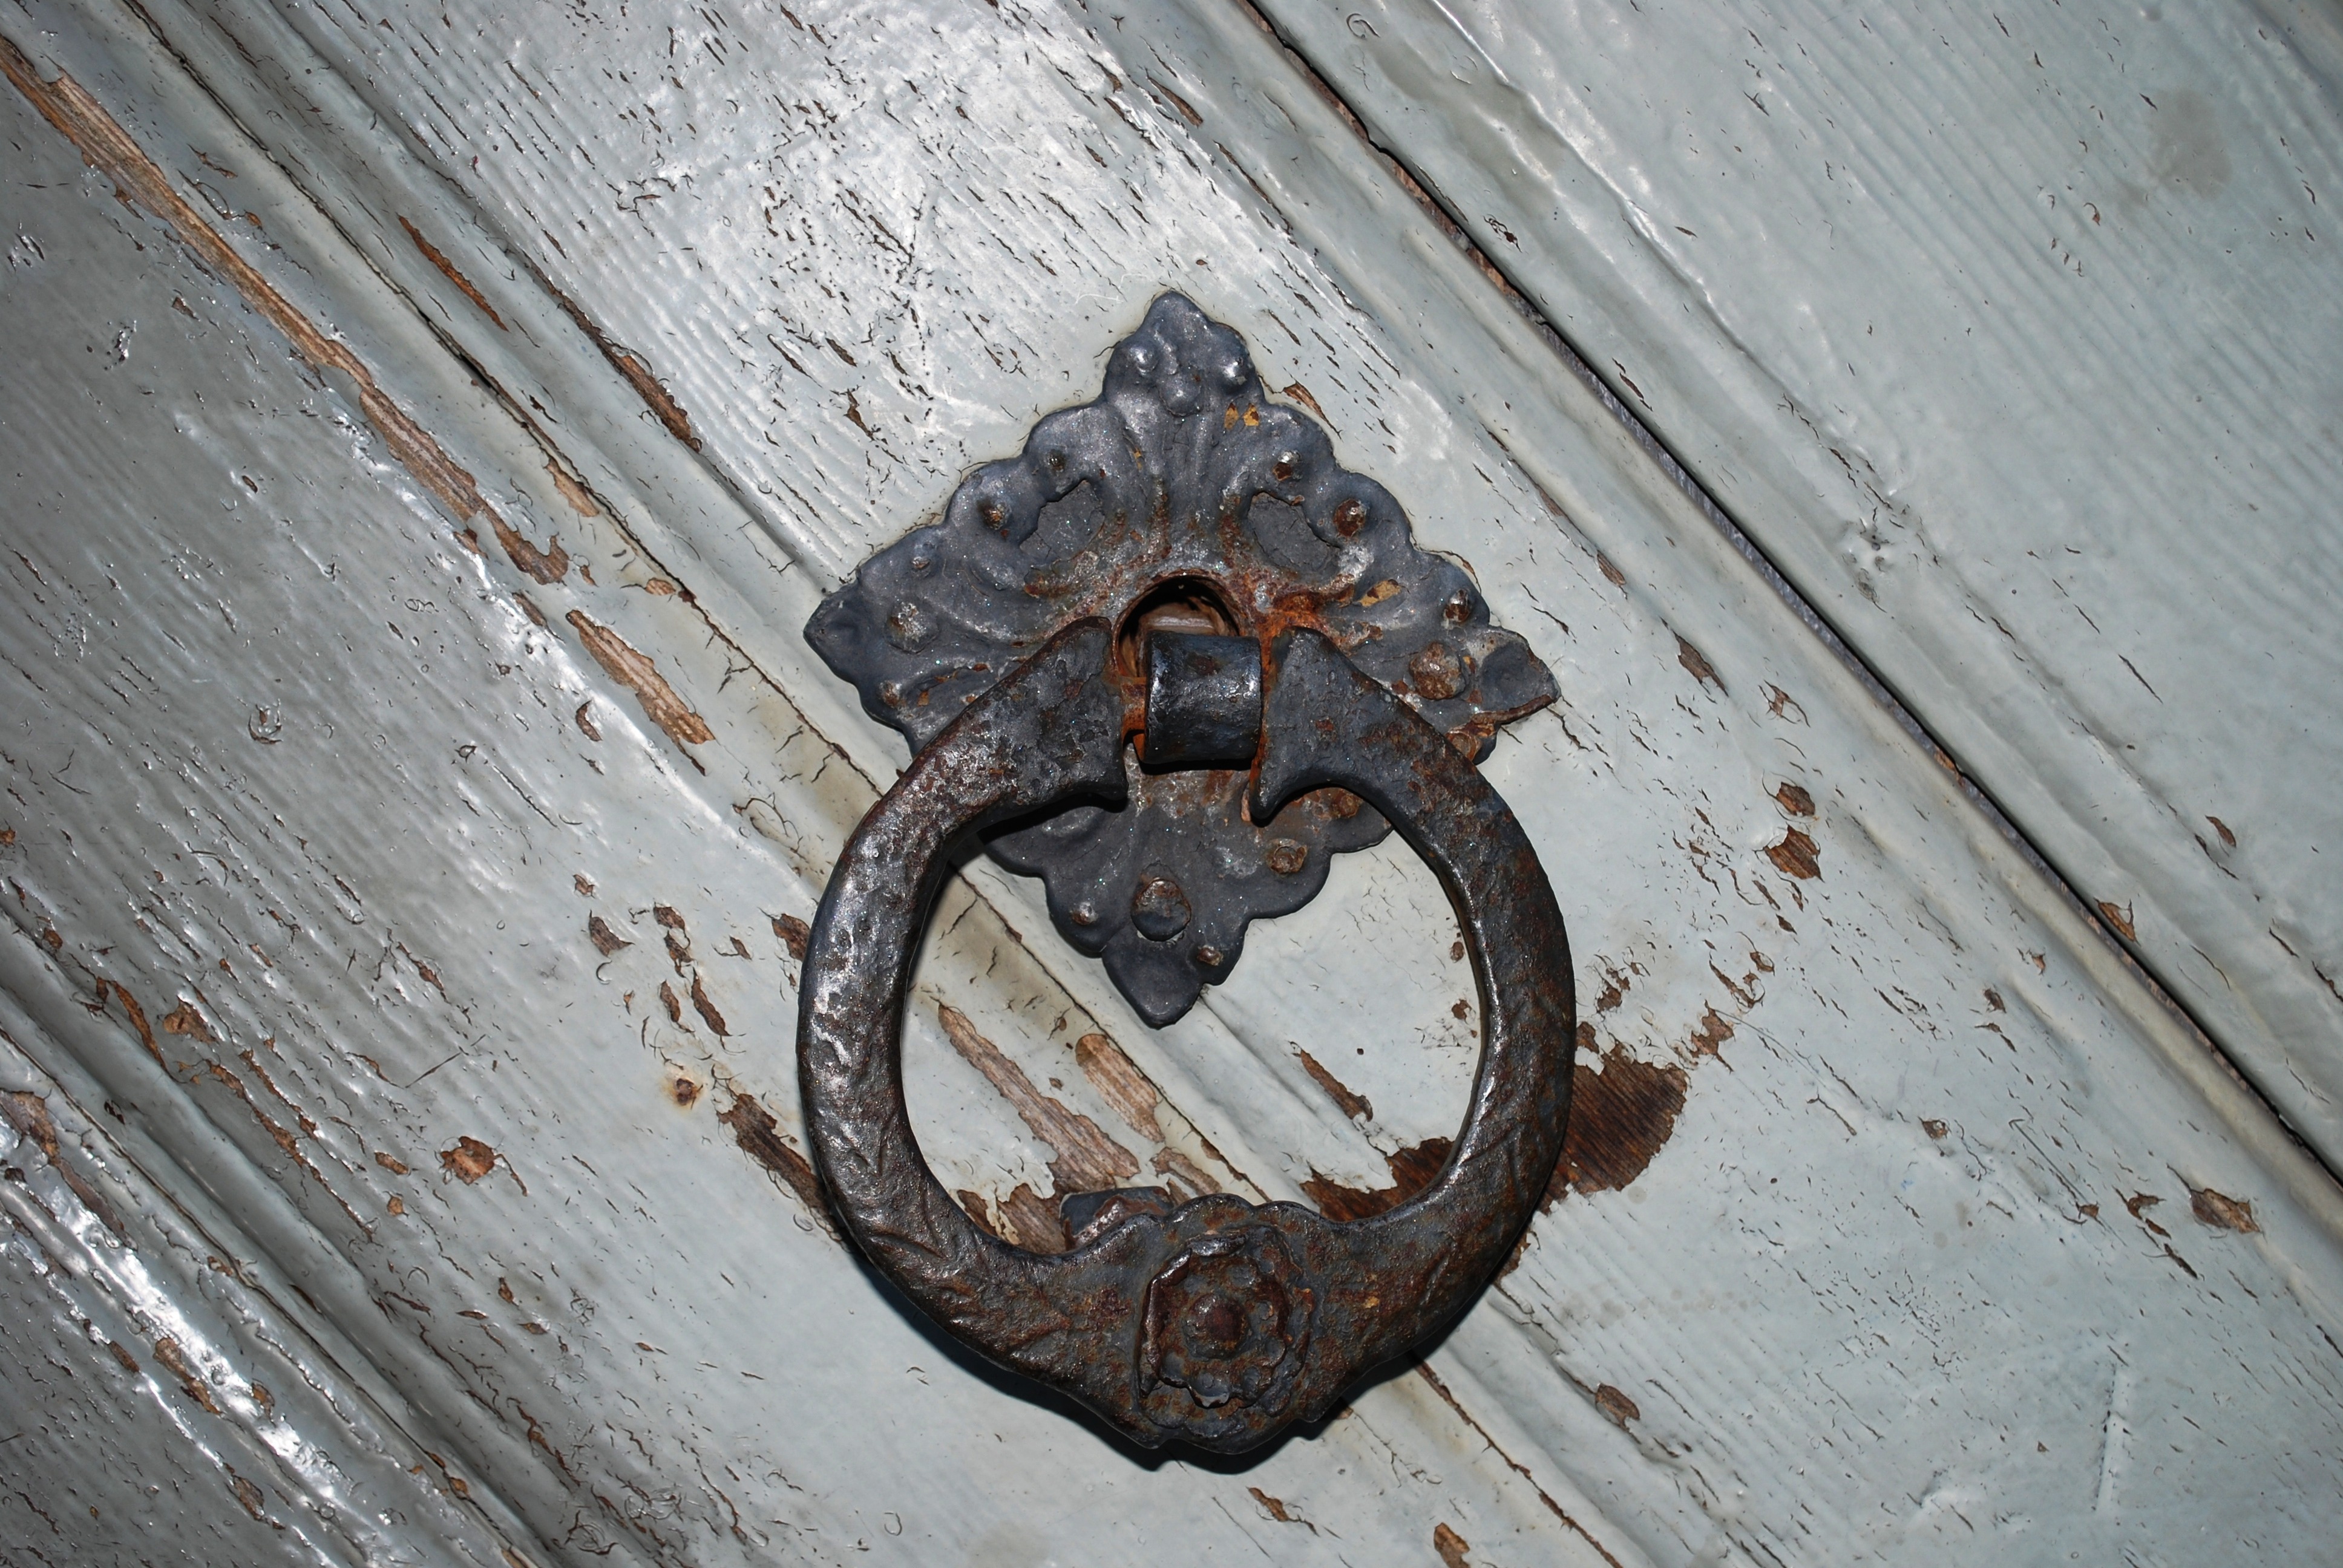
wood, house, old, decoration, vehicle, entrance, metal, door, handle, hardware, iron, knocker, door knocker, knock